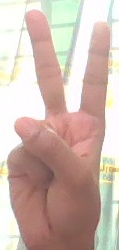
ASL sign: 2